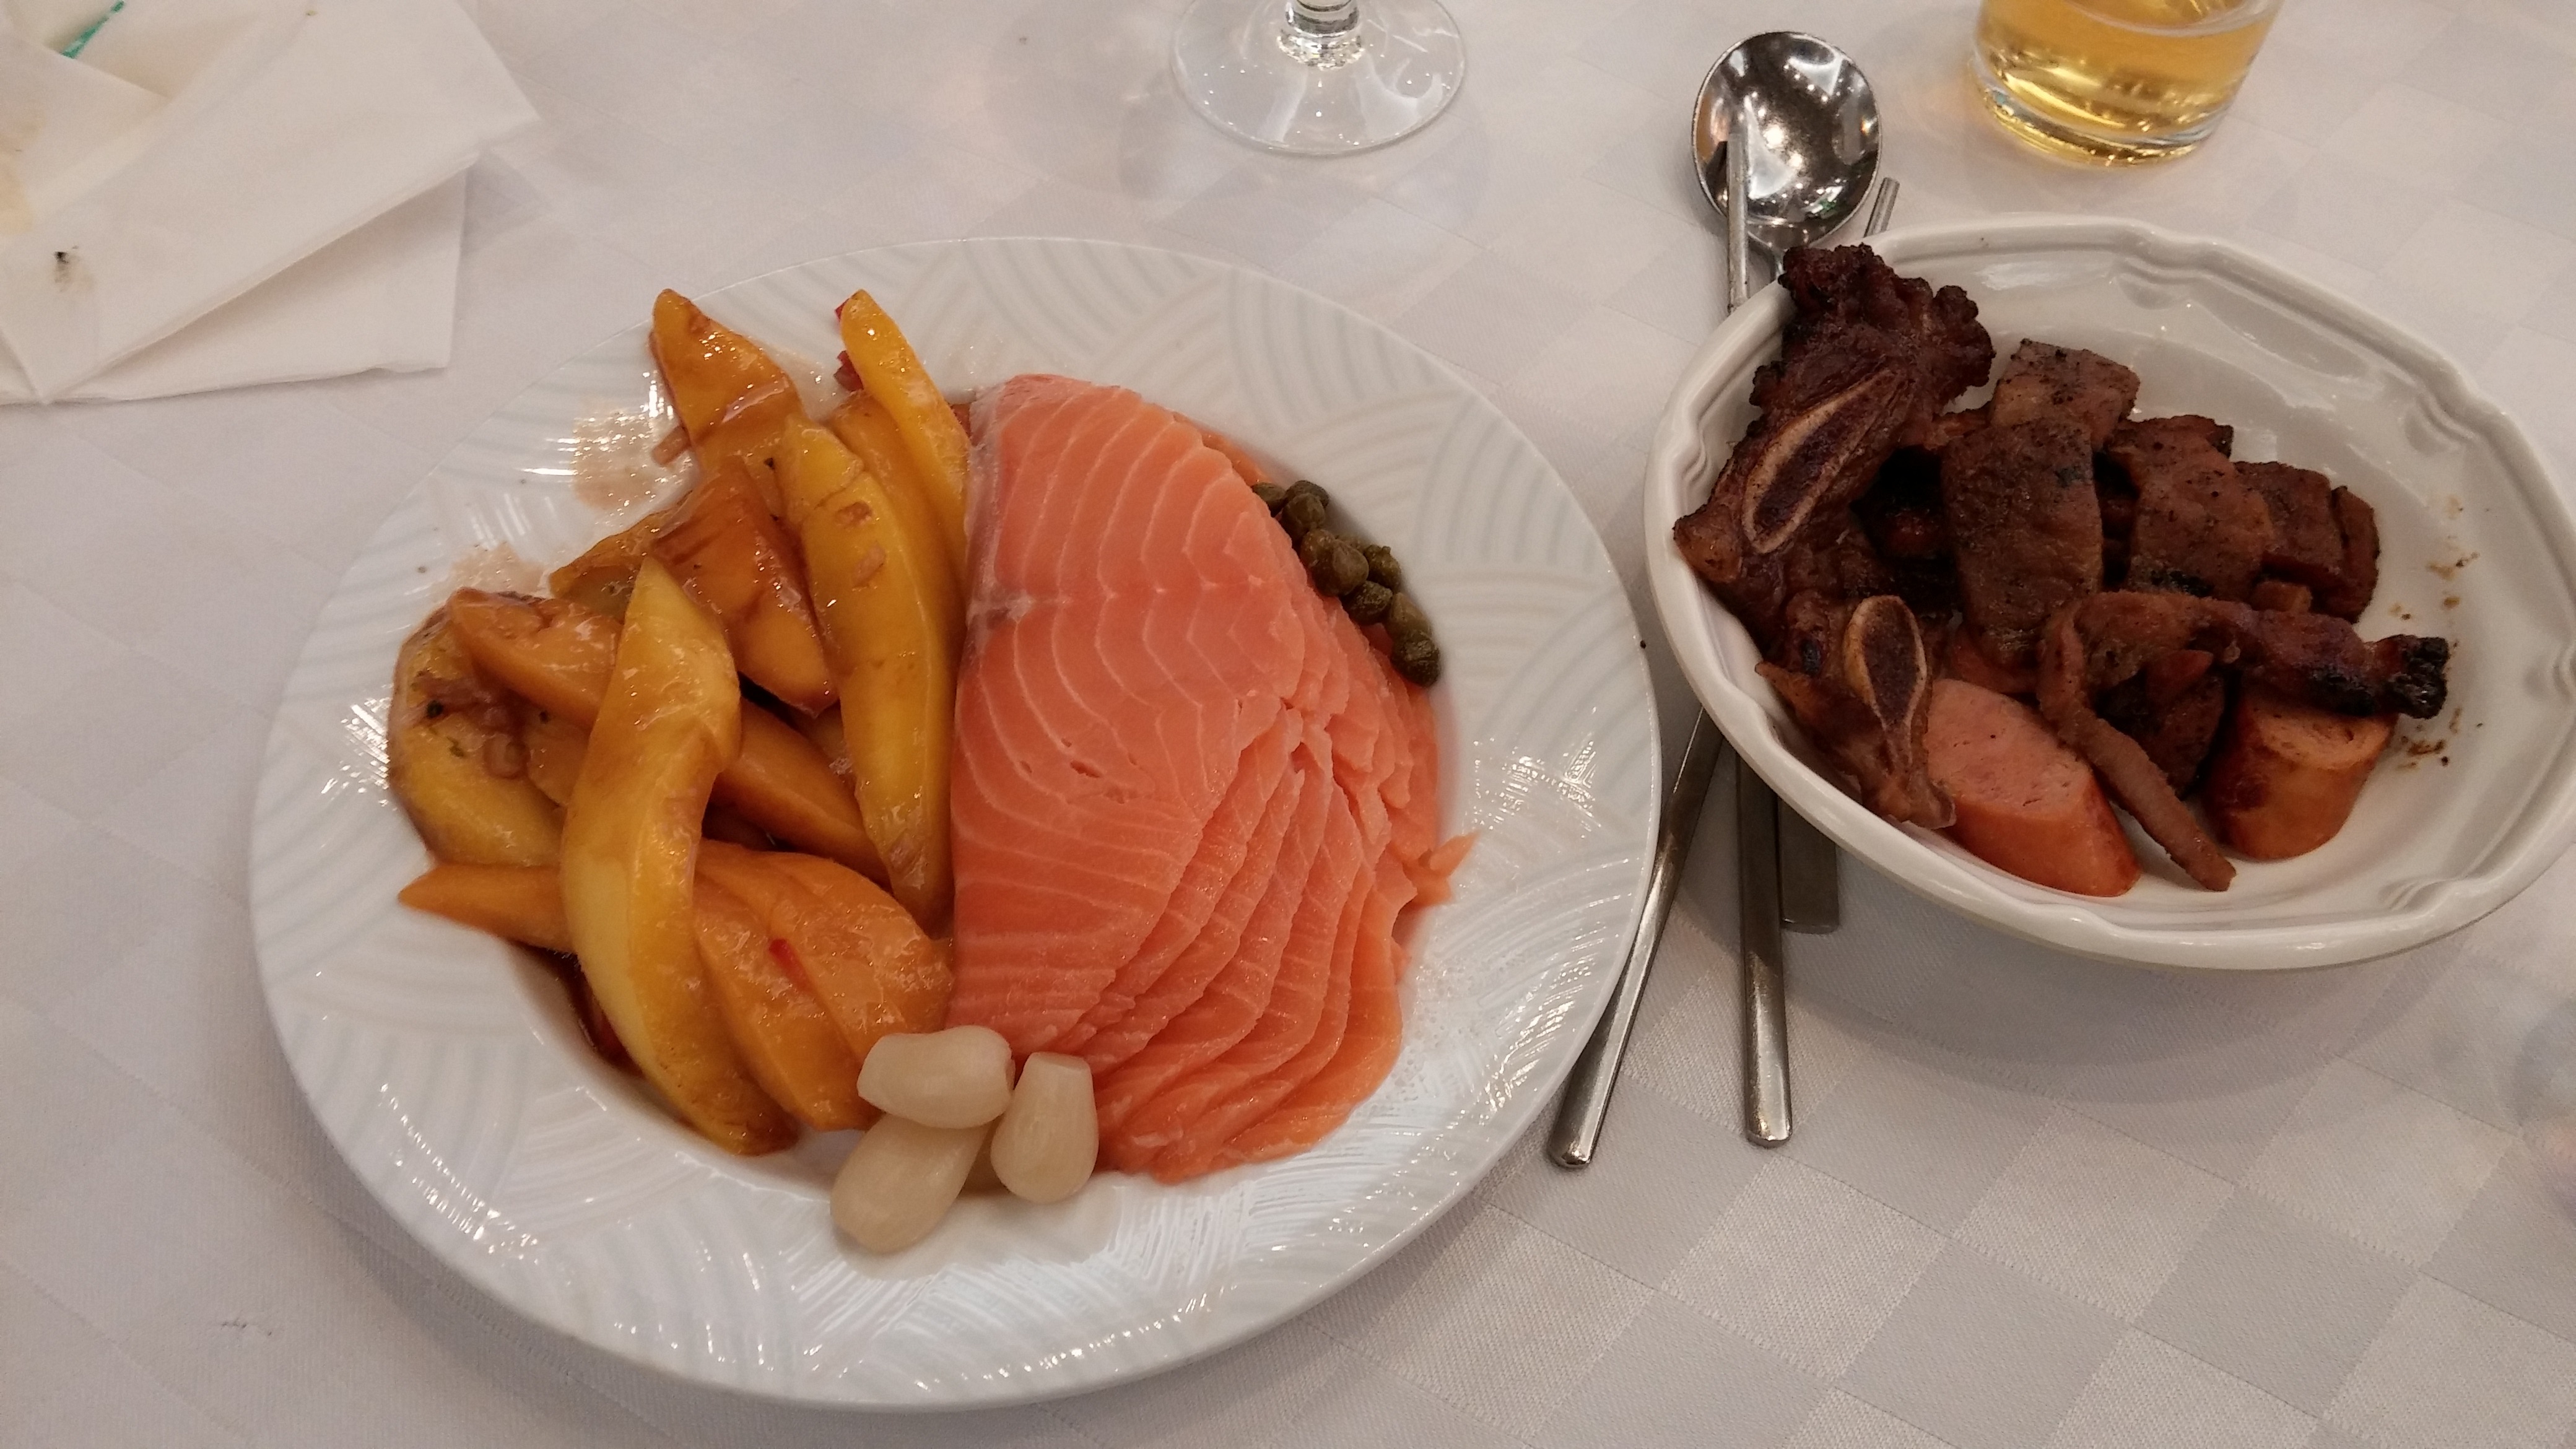
table, dish, meal, food, produce, fish, dessert, meat, cuisine, sausage, vegetables, dinner, salmon, setting, supper, plates